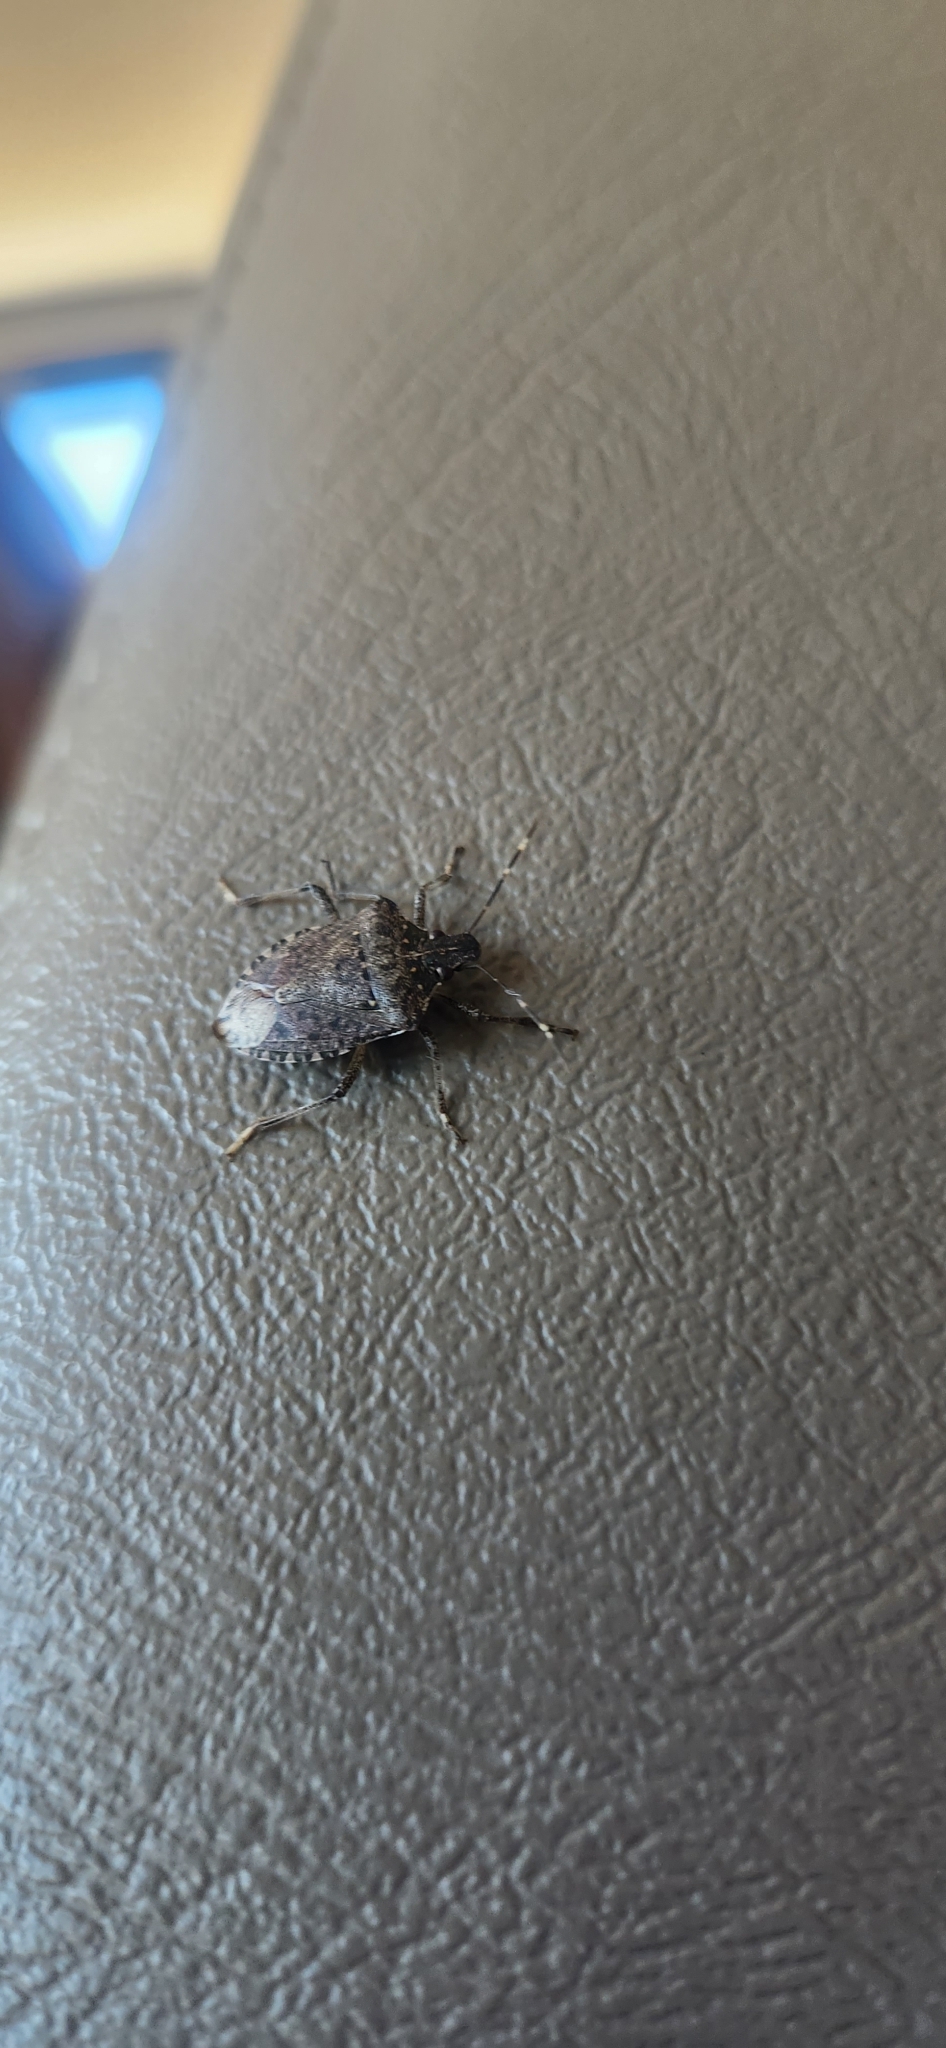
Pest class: stink_bug